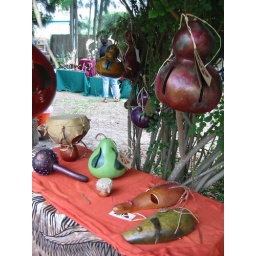
Gourd butterfly houses and more by Laurie Gaudi.